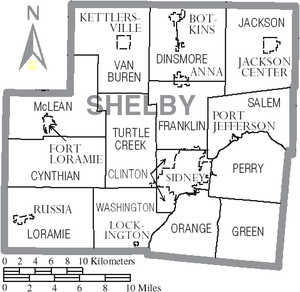
Le comté de Shelby – en anglais : Shelby County – est un des 88 comtés de l'État de l'Ohio, aux États-Unis.